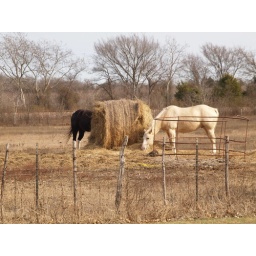
Iola Texas Old Historic Small Town in 2011Horses eating hay in the field  Roads Building Signs Architecture